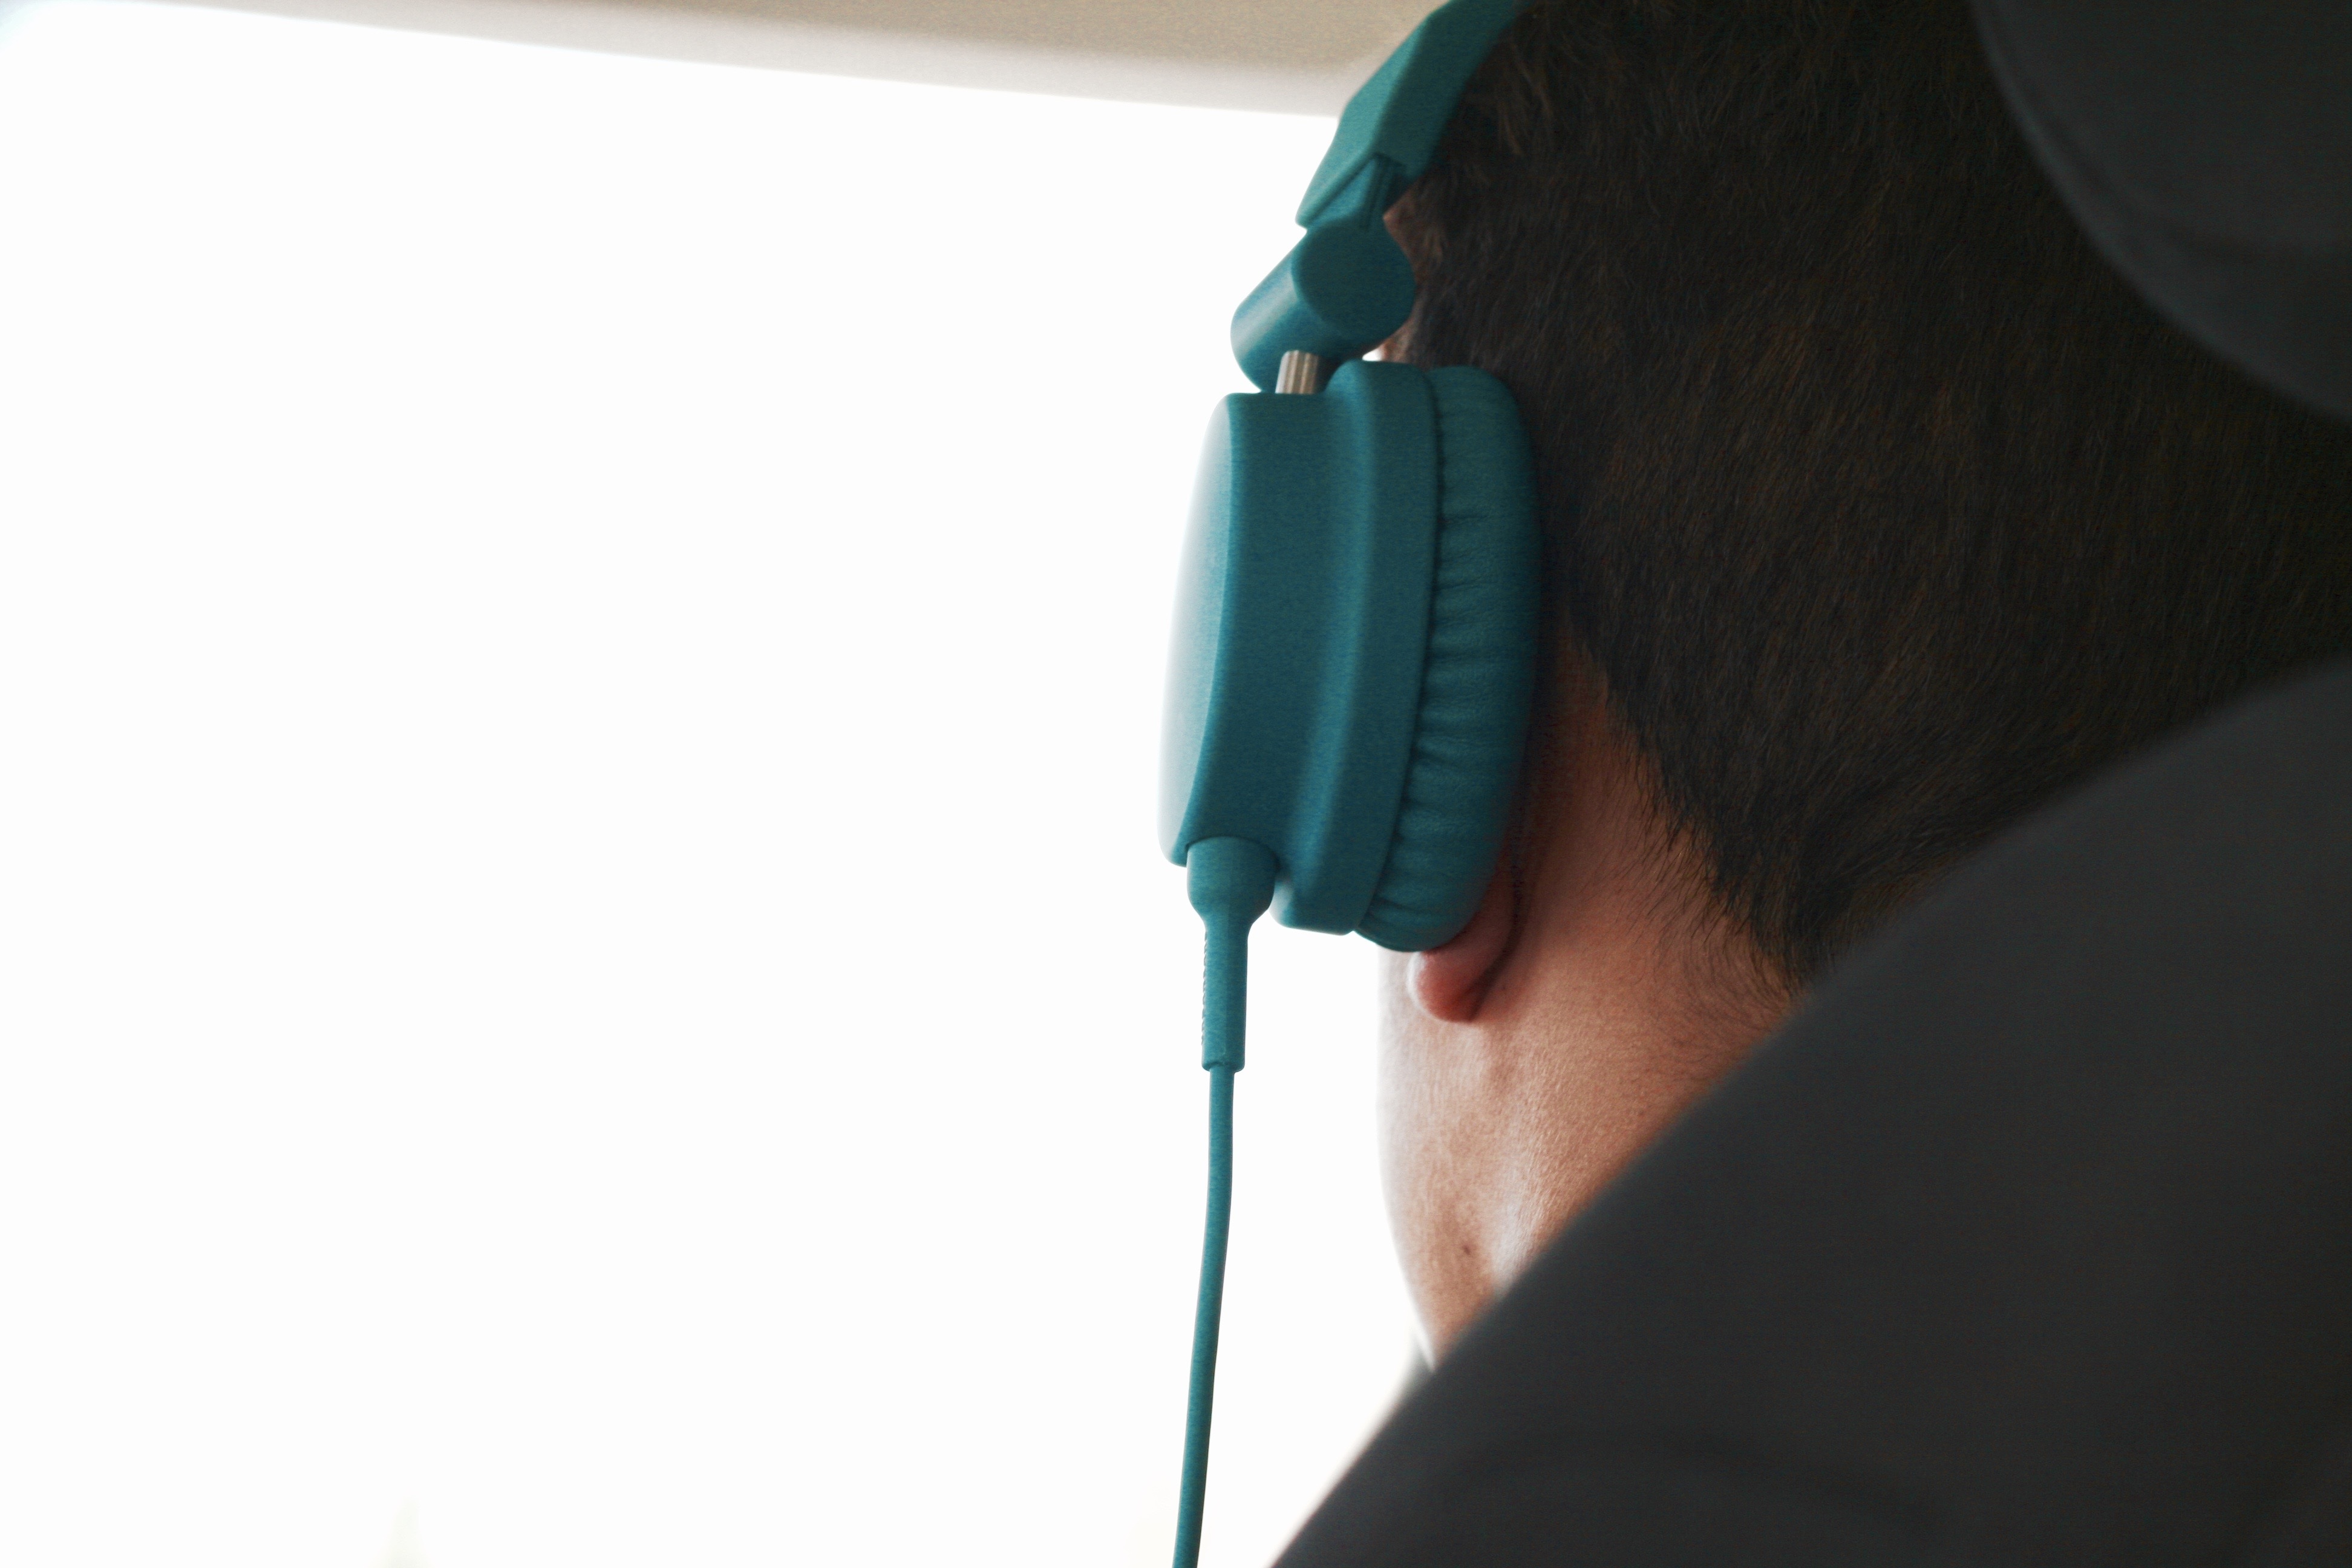
music, people, technology, gadget, ear, human body, audio, headphones, organ, audio equipment, sense